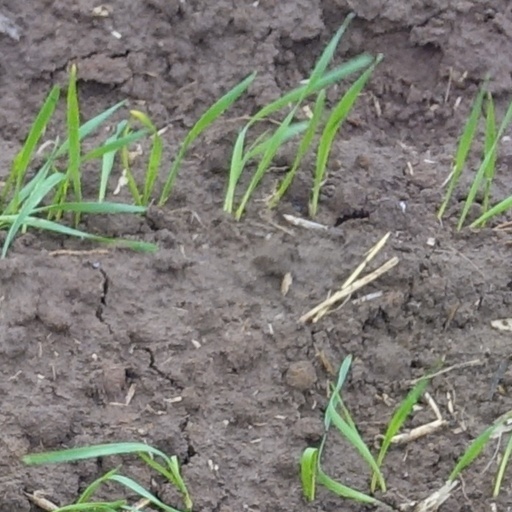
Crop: wheat